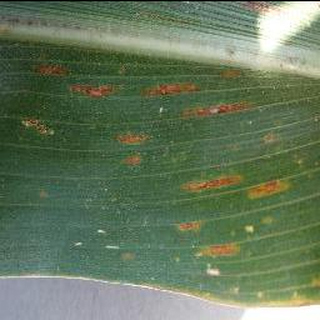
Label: corn_cercospora_leaf_spot